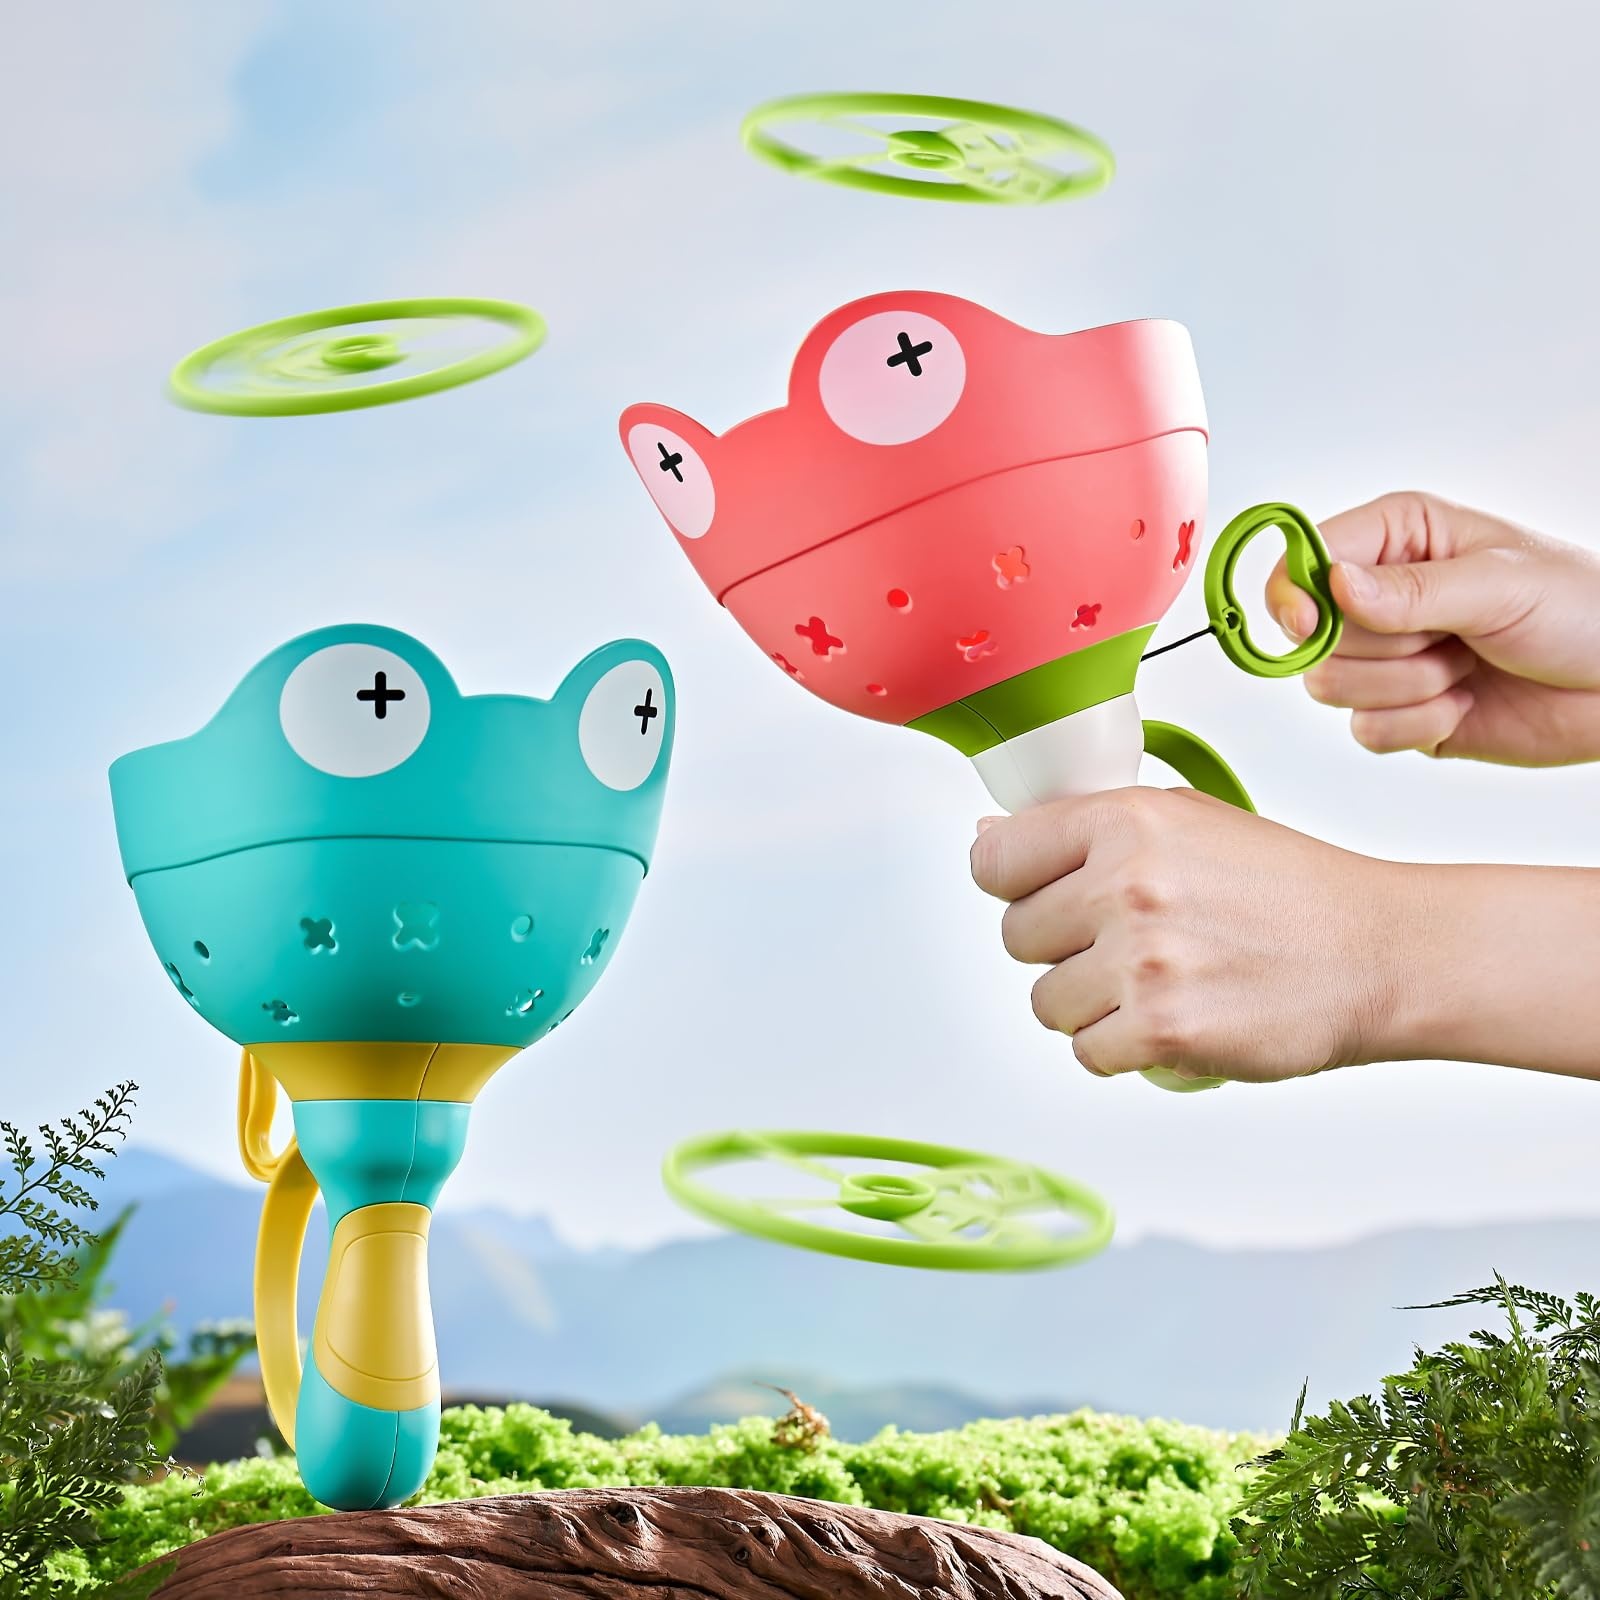
Ivtivfu Outdoor Flying Disc Launcher Toy (2PCS): Outside Catching Games for Kids Ages 4-8, Fun Toddler Toy for 3 4 5 6 7 8 Years Old Boys Girls, Creative Birthday Easter for Children Ages 3-5
Brand: Ivtivfu Color: 2pcs Launchers Features: 【Exciting Outdoor Entertainment】 Our pull-launch flying disc set offers an exhilarating outdoor experience, featuring 2 launchers and 12 flying discs for versatile gameplay. From mutual shoot and catch to self-shoot and catch modes, it fosters interaction among players and encourages creative play, making it perfect for families and gatherings 【Physical Activity and Growth】 Beyond mere exercise, our flying disc set nurtures a spirit of cooperation, positive competitiveness, and enhances memory and learning abilities in children. It promotes teamwork, social skills, and personal development, fostering a healthy and active lifestyle 【Premium Quality and Safety】 Crafted from top-grade PP material, both the flying discs and launchers ensure a safe and durable experience, free from sharp edges. This commitment to quality craftsmanship makes our set a reliable choice for children and adults alike, providing peace of mind during playtime 【Versatile Fun for Any Setting】 Whether it's on an outdoor lawn, at the beach, or indoors, our pull-launch flying disc set guarantees fun for all players. Its versatility ensures enjoyment in various environments, making it suitable for any occasion, from casual playdates to organized events. This is a great halloween gifts for kids and great christmas gifts for kids 【Perfect Toy Gift】 Our flying disc launcher toy combines the thrill of flying toys with active play, Its versatile gameplay options ensure everyone can join in the fun, making it the perfect gift for children at Christmas and Easter, and one that your child is sure to love Package Dimensions: 5.9 x 5.6 x 4.5 inches Binding: Toy Part Number: SLFP-001
Brand: Ivtivfu
Category: Toys & Games > Toys > Sports Toys > Flying Discs